Gekokujō

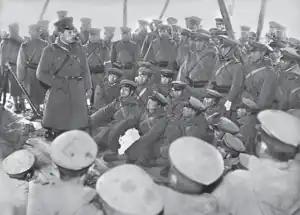
Japanese troops during the February 26 Incident

The term originated from Sui dynasty China. In Japan, it came into use during the 12th-13th century Kamakura period.